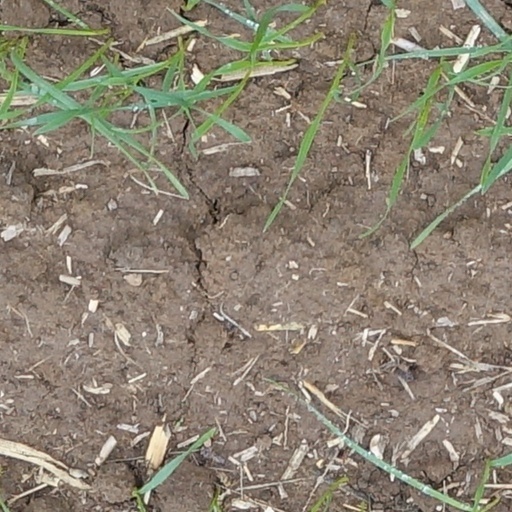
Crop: wheat